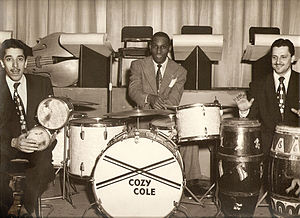
Cozy Cole
Cozy Cole
"William Randolph ""Cozy"" Cole var en amerikansk jazztrommeslager.